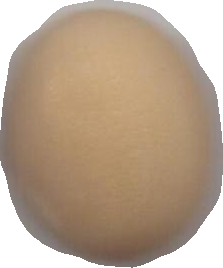
Variety: Anjasmoro